Thunderbird (Neal Shaara)

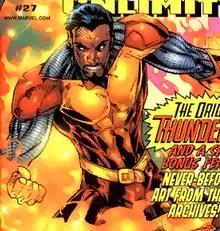
Thunderbird as depicted in "X-Men Unlimited" #27 (June 2000). Art by Brett Booth.

Thunderbird (Neal Shaara) is a character appearing in American comic books published by Marvel Comics. The character was depicted briefly a member of the X-Men. Created by writer Chris Claremont and artist Leinil Francis Yu, he first appeared in "" (vol. 2) #100 (May 2000). He is the first Indian member of the X-Men.